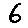
Label: 6